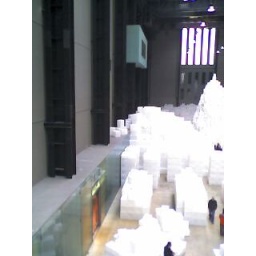
Huge piles of boxes on the floor and against the walls, small piles on the shelf to the left.